Krishnam

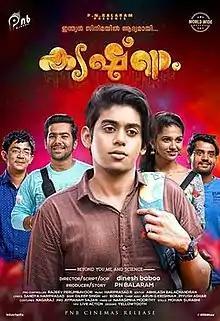
Theatrical release poster

Krishnam is a 2018 Indian Malayalam-language family drama thriller film written, directed and filmed by Dinesh Baboo from a story by P. N. Balaram, who also produced the film. The film features Akshay Krishnan and Aishwarya Ullas with Mamitha Baiju, Sai Kumar, and Shanthi Krishna in important roles. The film was released in India on 18 May 2018.